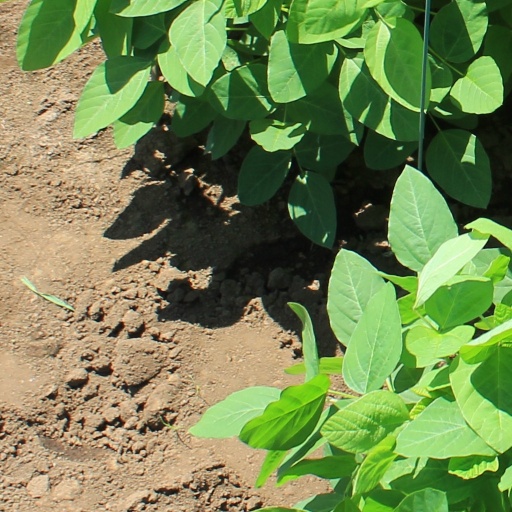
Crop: soybean